Girolamo da Santacroce

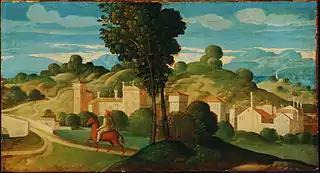
"Landscape with Rider"

Girolamo da Santacroce (c. 1480/85 – c. 1556) was a 16th-century Italian painter of the Renaissance period, active mainly in Venice and the Venetian mainland.